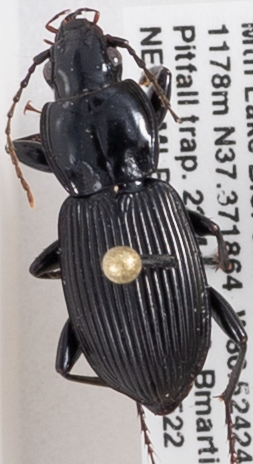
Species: Pterostichus coracinus
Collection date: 2018-05-22
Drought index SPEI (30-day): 1.466
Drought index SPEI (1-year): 0.554
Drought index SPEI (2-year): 0.678